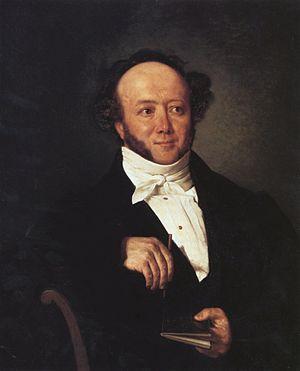
Johann Friedrich Dietler, né en 1804 et mort en 1874, est un peintre portraitiste suisse.
La littérature suisse est la littérature d’expression alémanique, romande, suisse-italienne et romanche composée par des auteurs suisses. En raison de la multiplicité des langues en Suisse, il n'existe pas de littérature en langue vernaculaire, mais il existe quatre traditions littéraires autonomes.